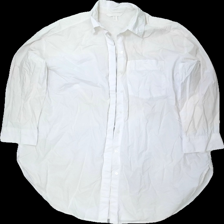
View: front
Type: Shirt
Category: Ladies
Brand: H&M
Colors: White
Material: 100% bomull
Pattern: Other
Cut: Regular
Size: S
Season: All
Stains: Major
Damage: smuts fläckar runt krage
Damage location: top center
Damage 2: smuts fläckar
Damage 2 location: middle center
Damage 3: smuts fläckar
Damage 3 location: top center
Price range: <50
Recommended usage: Export
Description: skjorta med vita knappar